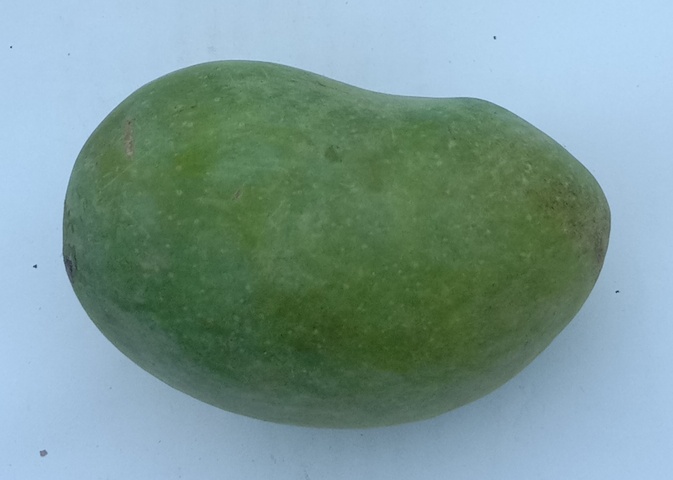
Mango variety: Chaunsa (Summer Bahisht)